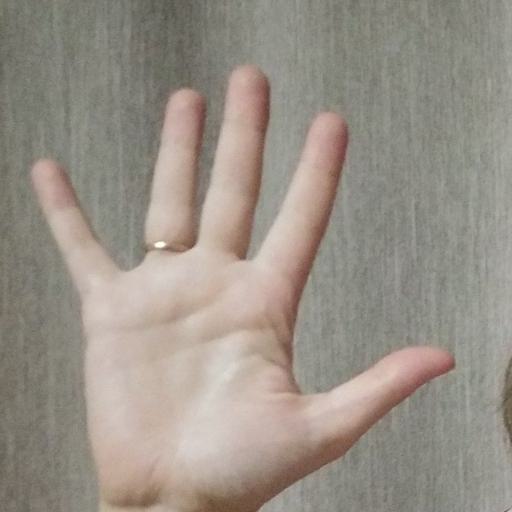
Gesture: palm